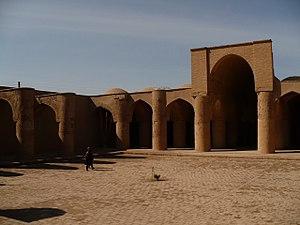
Le temple, ou la mosquée, Tarikhaneh est un ancien temple zoroastrien devenu mosquée au IXᵉ siècle, situé à Damghan, dans le nord de l'Iran. C'est la mosquée la plus ancienne subsistante du territoire iranien.